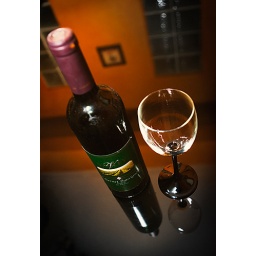
unopened bottle of wine and empty glass on a table in a darkened elegant dining room